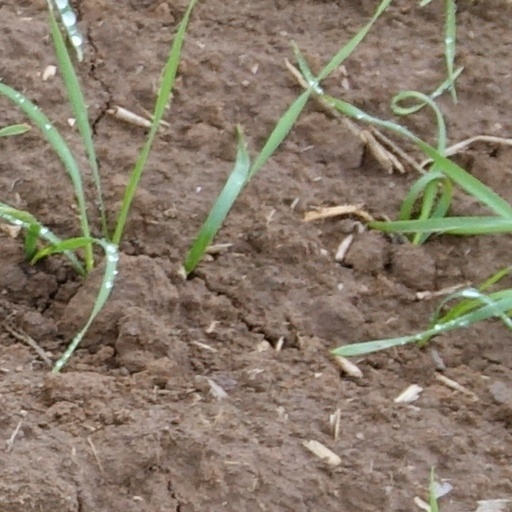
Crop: wheat